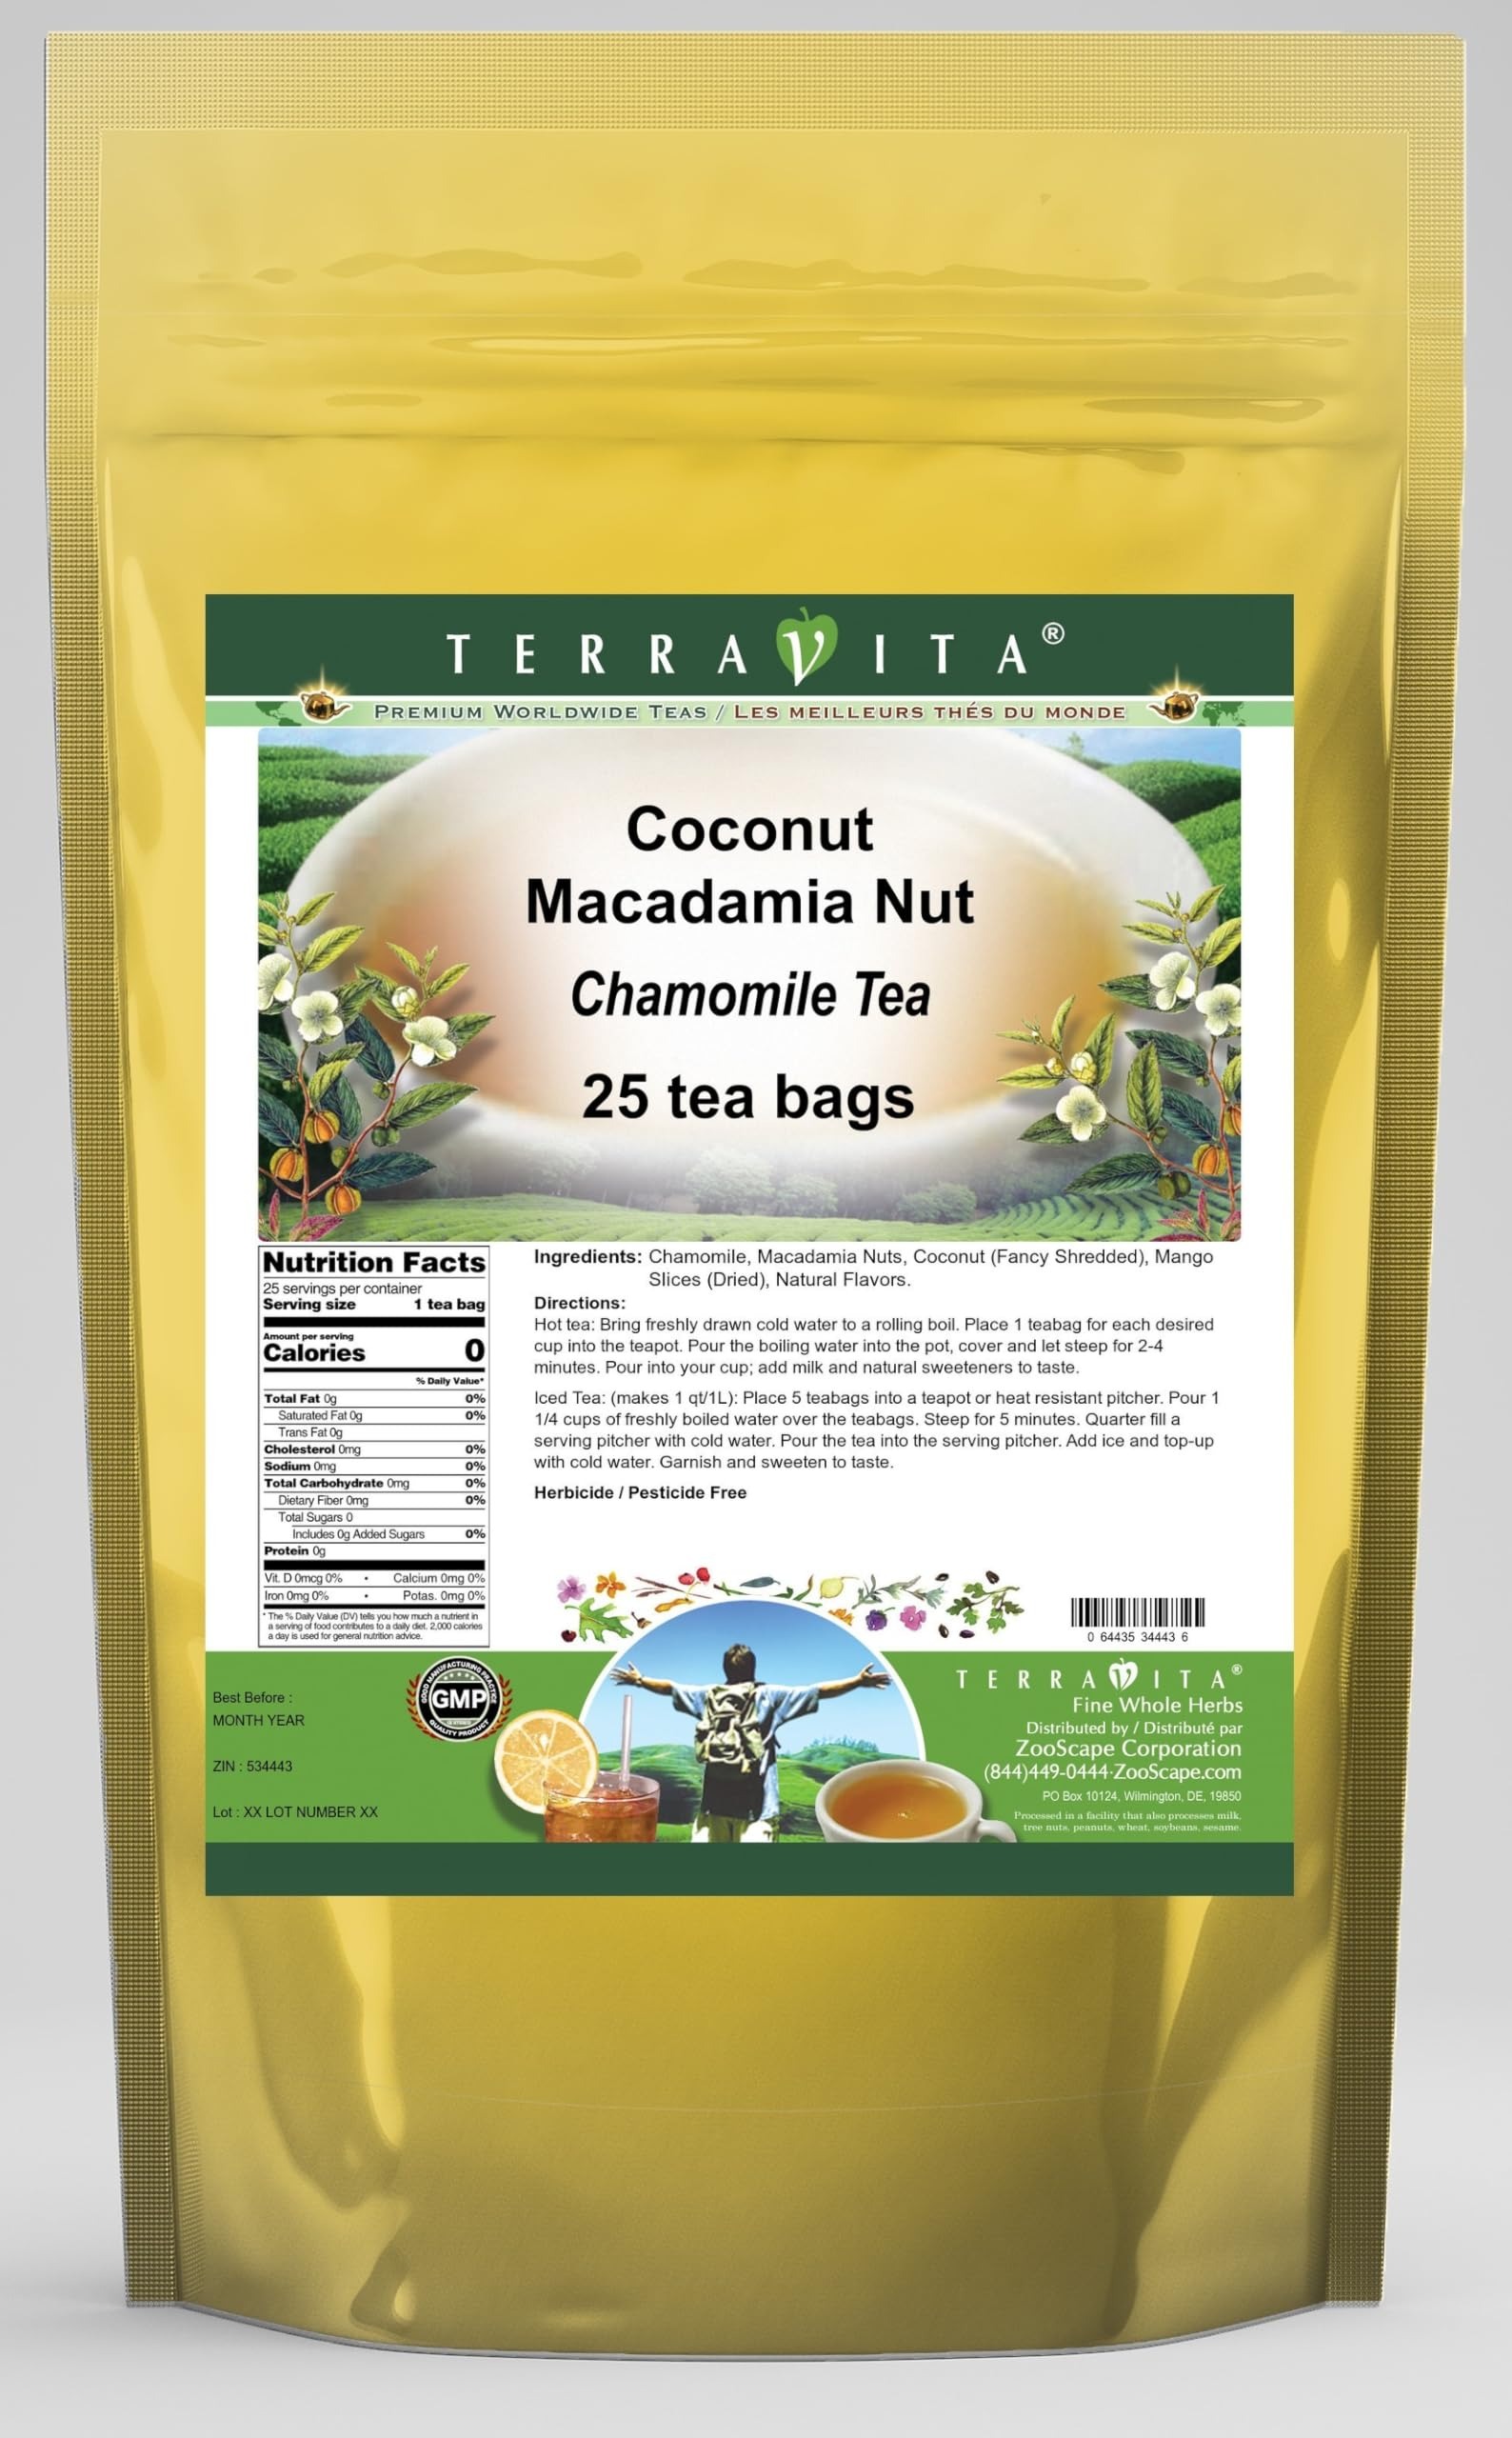
Item Name: Coconut Macadamia Nut Chamomile Tea (25 tea bags, ZIN: 534443)
Bullet Point 1: Our Coconut Macadamia Nut Chamomile Tea is a delicious flavored Chamomile tea with Macadamia Nuts, Coconut and Mango Slices that you will enjoy relaxing with anytime! The natural Coconut Macadamia Nut taste is delicious! - Ingredients: Chamomile tea, Macadamia Nuts, Coconut, Mango Slices and Natural Coconut Macadamia Nut Flavor.
Bullet Point 2: No fillers.
Bullet Point 3: Manufacturer: TerraVita
Bullet Point 4: Size: 25 tea bags
Bullet Point 5: Chamomile Tea Bags - Packed in a convenient upright pouch!
Product Description: Our Coconut Macadamia Nut Chamomile Tea is a delicious flavored Chamomile tea with Macadamia Nuts, Coconut and Mango Slices that you will enjoy relaxing with anytime! The natural Coconut Macadamia Nut taste is delicious! - Ingredients: Chamomile tea, Macadamia Nuts, Coconut, Mango Slices and Natural Coconut Macadamia Nut Flavor. - Hot tea brewing method: Bring freshly drawn cold water to a rolling boil. Place 1 teabag for each desired cup into the teapot. Pour the boiling water into the pot, cover and let steep for 2-4 minutes. Pour into your cup; add milk and natural sweeteners to taste. - Iced tea brewing method: (to make 1 liter/quart): Place 5 teabags into a teapot or heat resistant pitcher. Pour 1 1/4 cups of freshly boiled water over the teabags. Steep for 5 minutes. Quarter fill a serving pitcher with cold water. Pour the tea into the serving pitcher. Add ice and top-up with cold water. Garnish and sweeten to taste. - TerraVita is an exclusive line of premium-quality, natural source products that use only the finest, purest and most potent ingredients found around the world. TerraVita is hallmarked by the highest possible standards of purity, potency, stability and freshness. All of our products are prepared with the highest elements of quality control, from raw materials through the entire manufacturing process, up to and including the moment that the bottles or bags are sealed for freshness and shipped out to you. Our highest possible standards are certified by independent laboratories and backed by our personal guarantee. - TerraVita exists to meet and ensure your family's health and wellness without the harmful effects of chemicals and health products. We strive to make all of our products affordable and reliable and are constantly searching the market to mai
Value: 25.0
Unit: Count

Price: 18.55